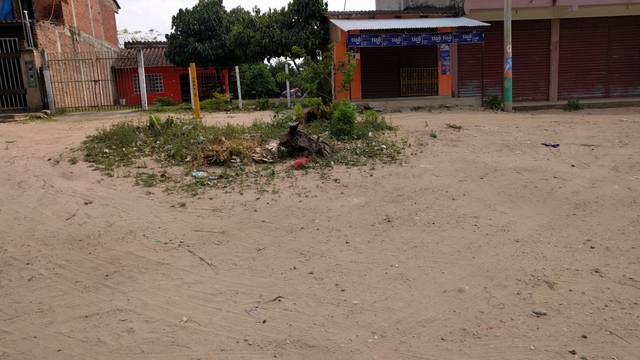
Region: Bolivia
Coordinates: -17.906, -63.34